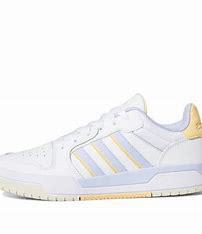
Brand: adidas
Model: NEO Entrap Skate